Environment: real
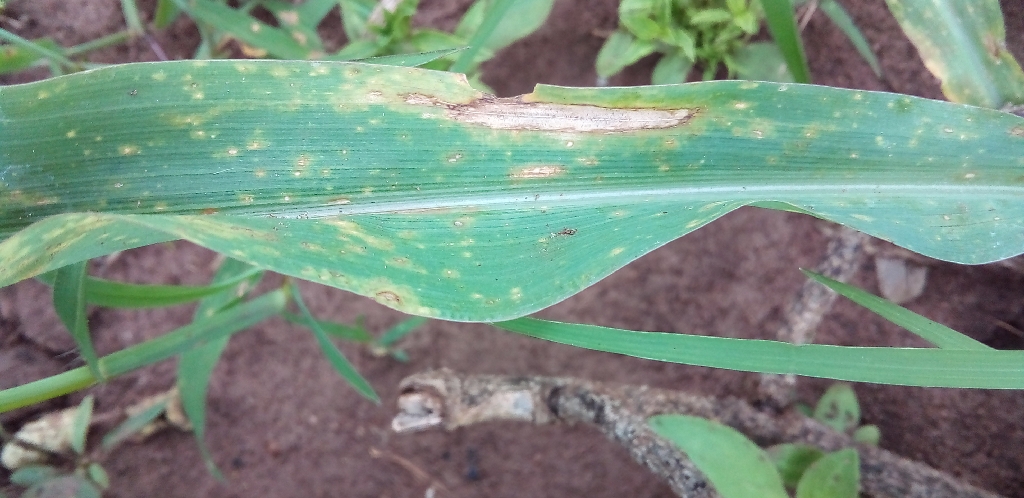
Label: northern_corn_leaf_blight